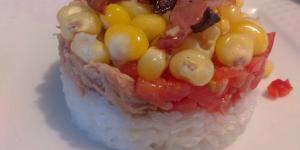
ensalada de arroz con atun y tocineta